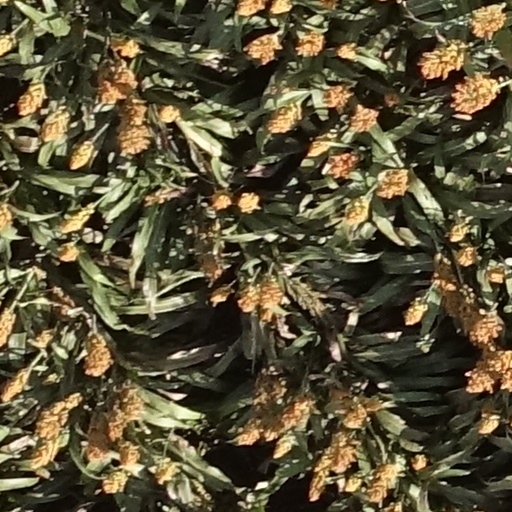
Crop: sorghum